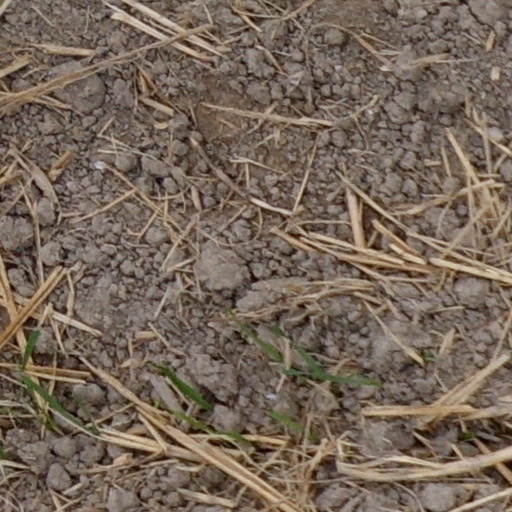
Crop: wheat